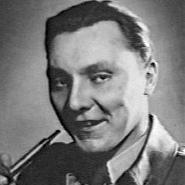
Age: 21